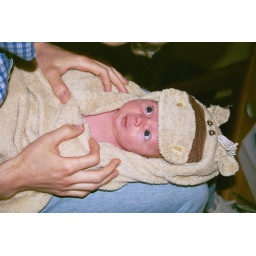
Wrapped up in a horse towel from his aunt